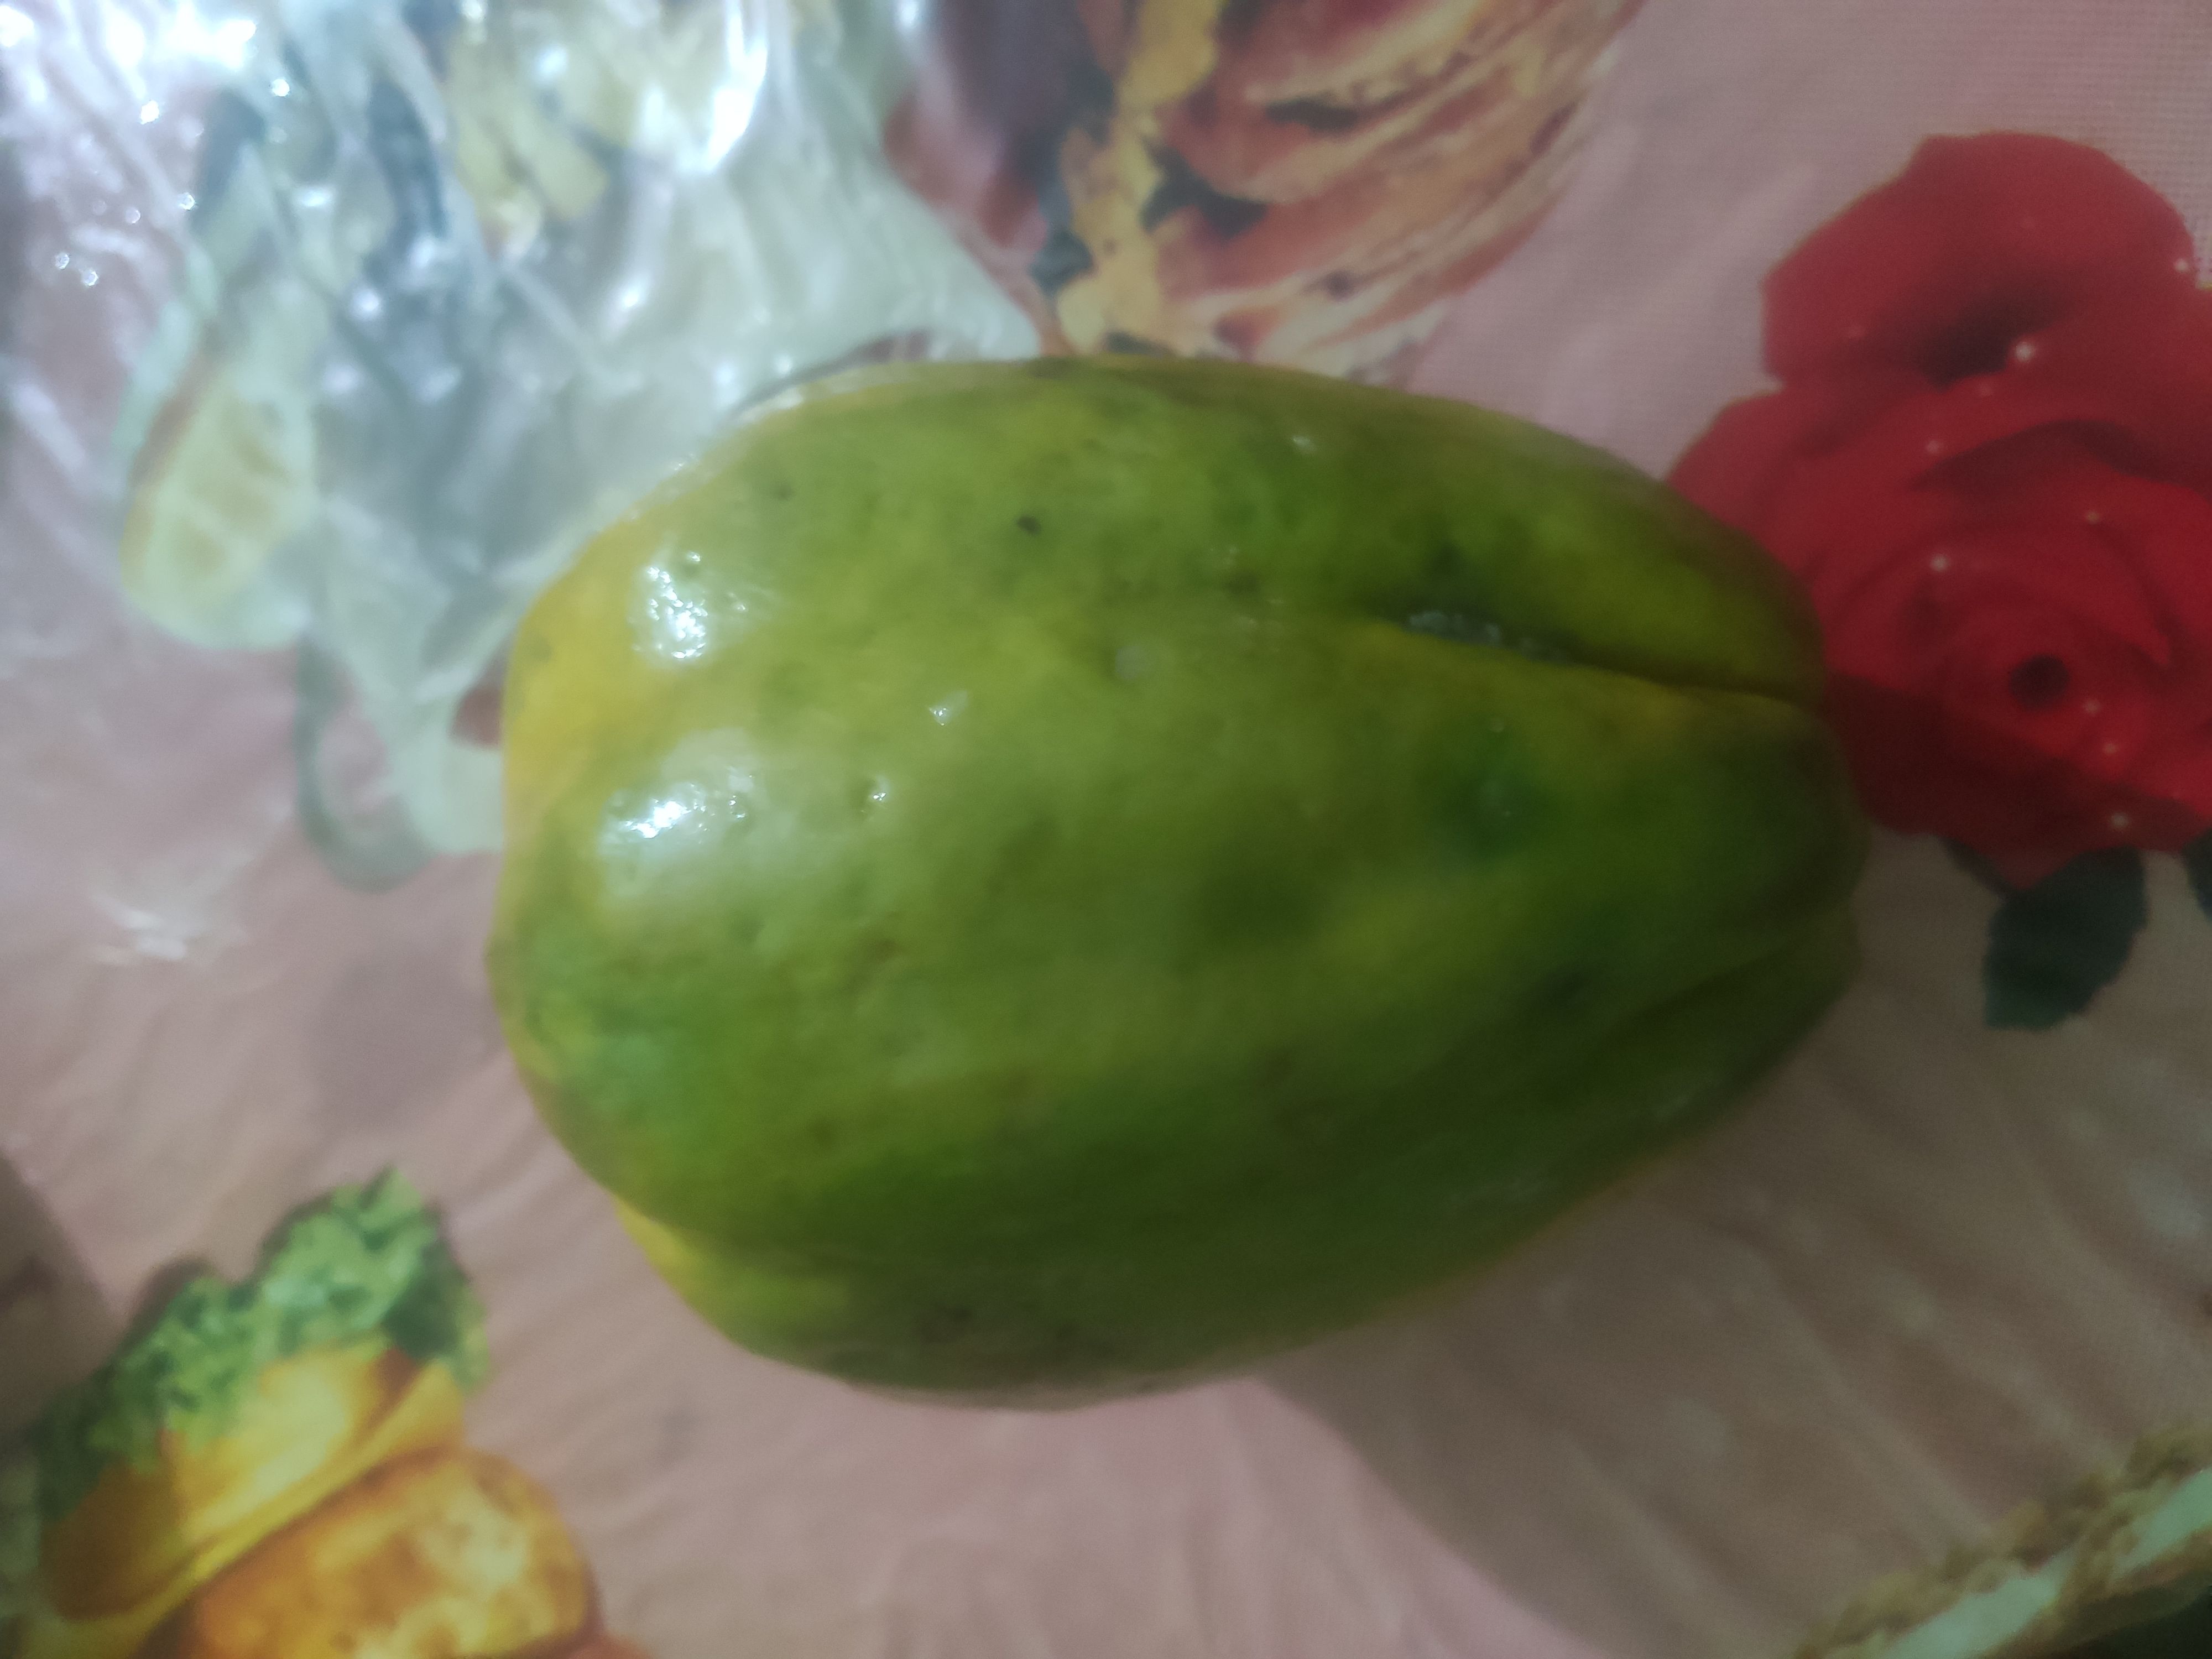
Fruit: papayas
Grade: 1st-grade